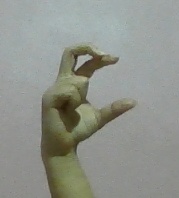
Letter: thal